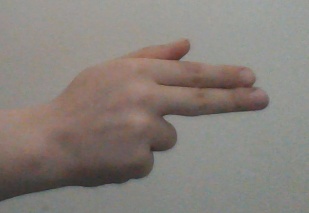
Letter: ghain